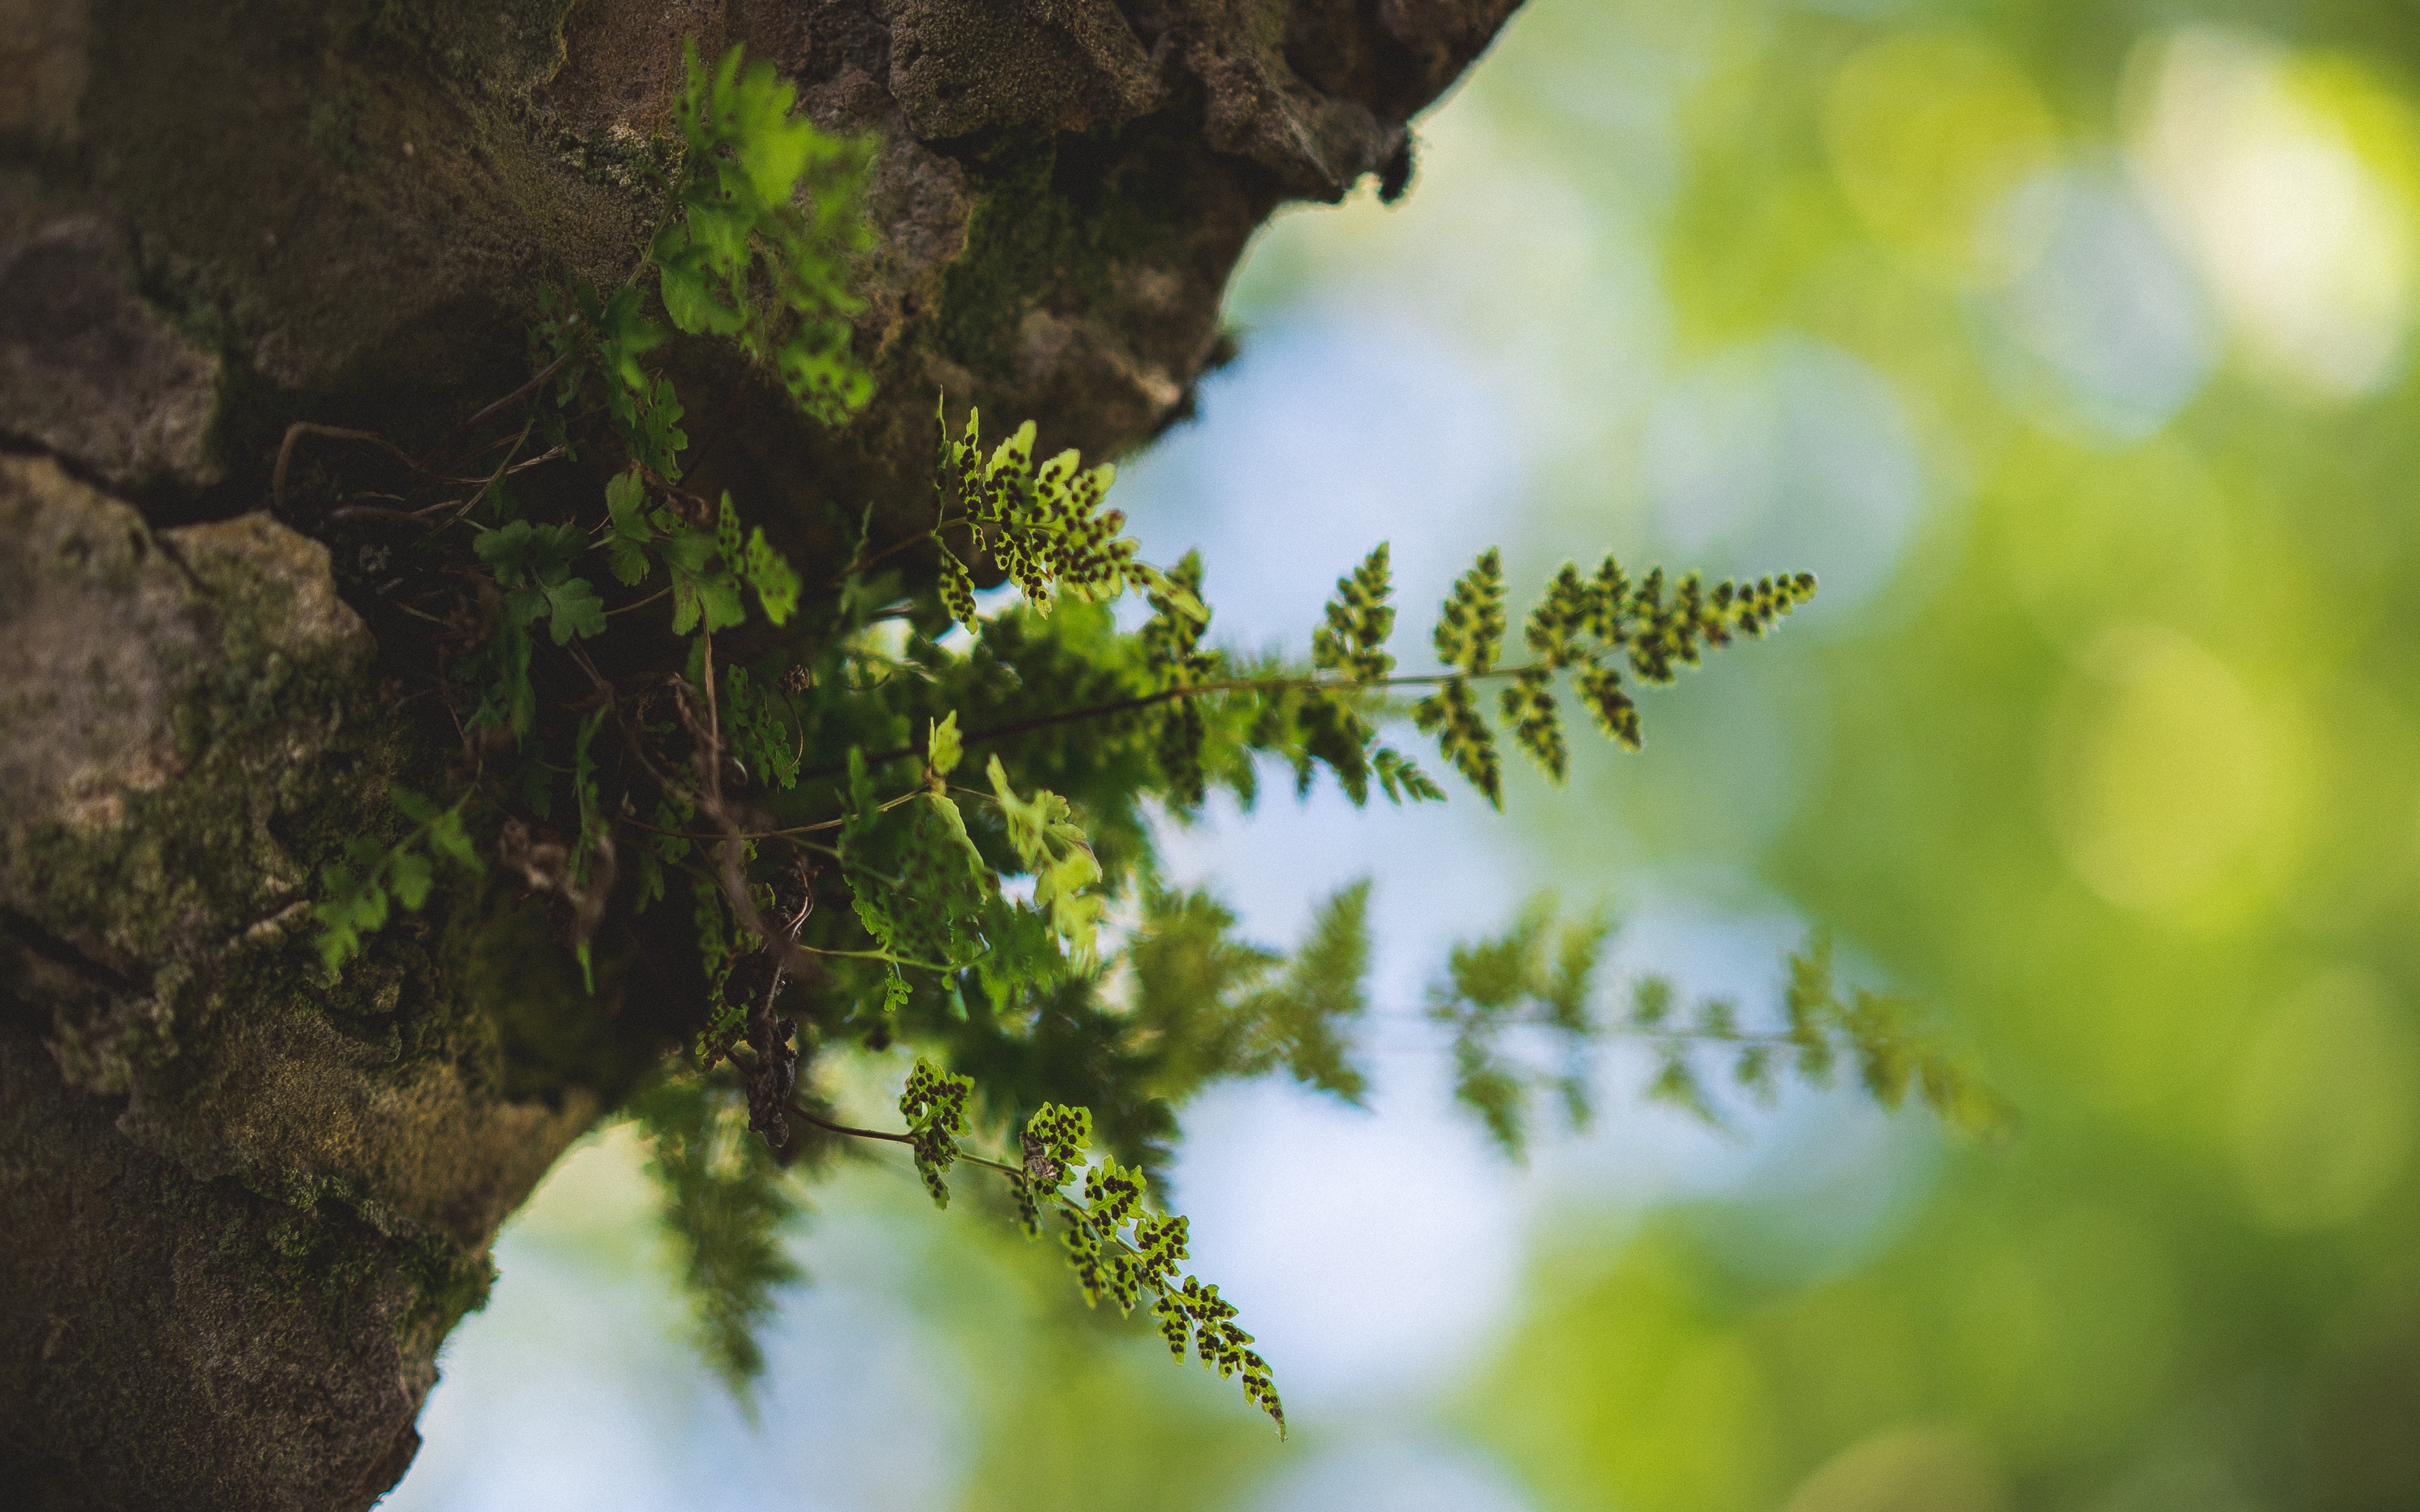
tree, nature, forest, branch, light, plant, sunlight, leaf, flower, green, reflection, autumn, botany, flora, macro photography, woody plant, land plant